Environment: real
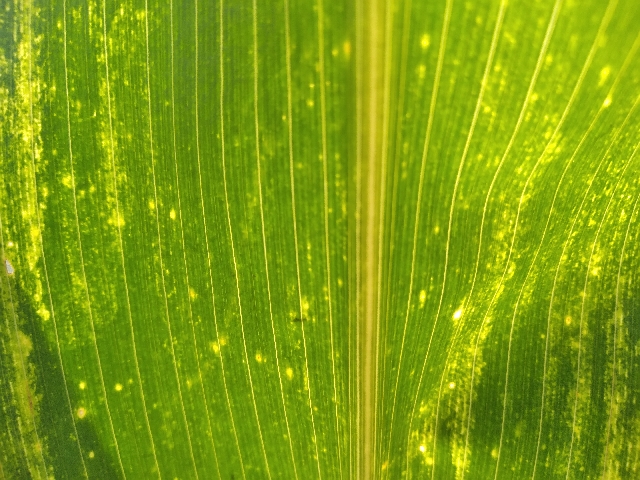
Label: lethal_necrosis